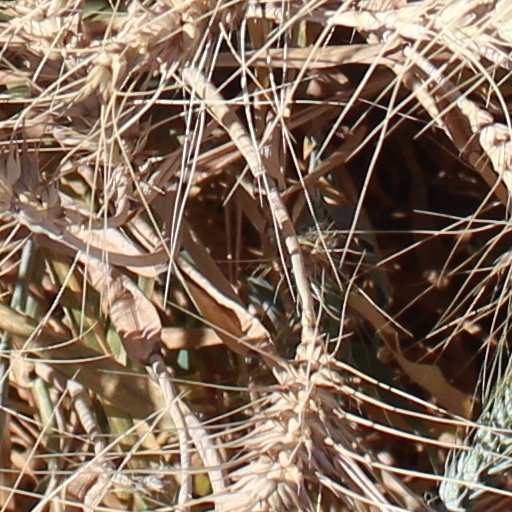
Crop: wheat